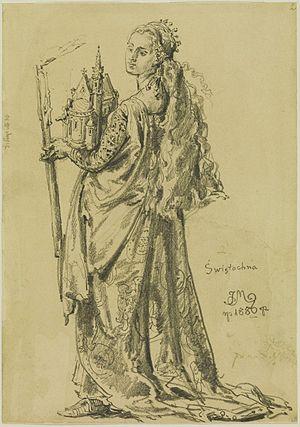
Świętosława de Pologne ou Świętosława de Bohême, fille du duc Casimir Iᵉʳ de Pologne et de Maria Dobroniega de Kiev, elle épouse de Vratislav II de Bohême et de ce fait, duchesse consort de Bohême puis première reine consort de Bohême.
"Cette liste concerne les conjoints des souverains de Bohême. Toutes ont été des femmes et titrées reines, à l'exception de l'époux du ""roi"" de Bohême Marie-Thérèse d'Autriche, François Iᵉʳ du Saint-Empire. De ce fait, Marie-Thérèse demeure la seule reine régnante de Bohême.